LNER Thompson Class A2/2

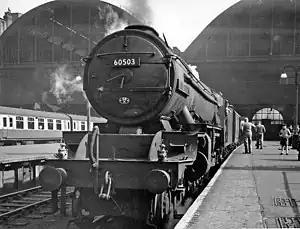
No. 60503 'Lord President' at London King's Cross railway station in 1958

The London and North Eastern Railway Class A2/2 was a class of six 4-6-2 steam locomotives rebuilt by Edward Thompson in 1943 and 1944 from his predecessor Sir Nigel Gresley's P2 Class of 2-8-2 express passenger locomotives. The rebuilds improved reliability and reduced maintenance, but also suffered from a variety of issues during service, and all were withdrawn and scrapped between 1959 and 1961.